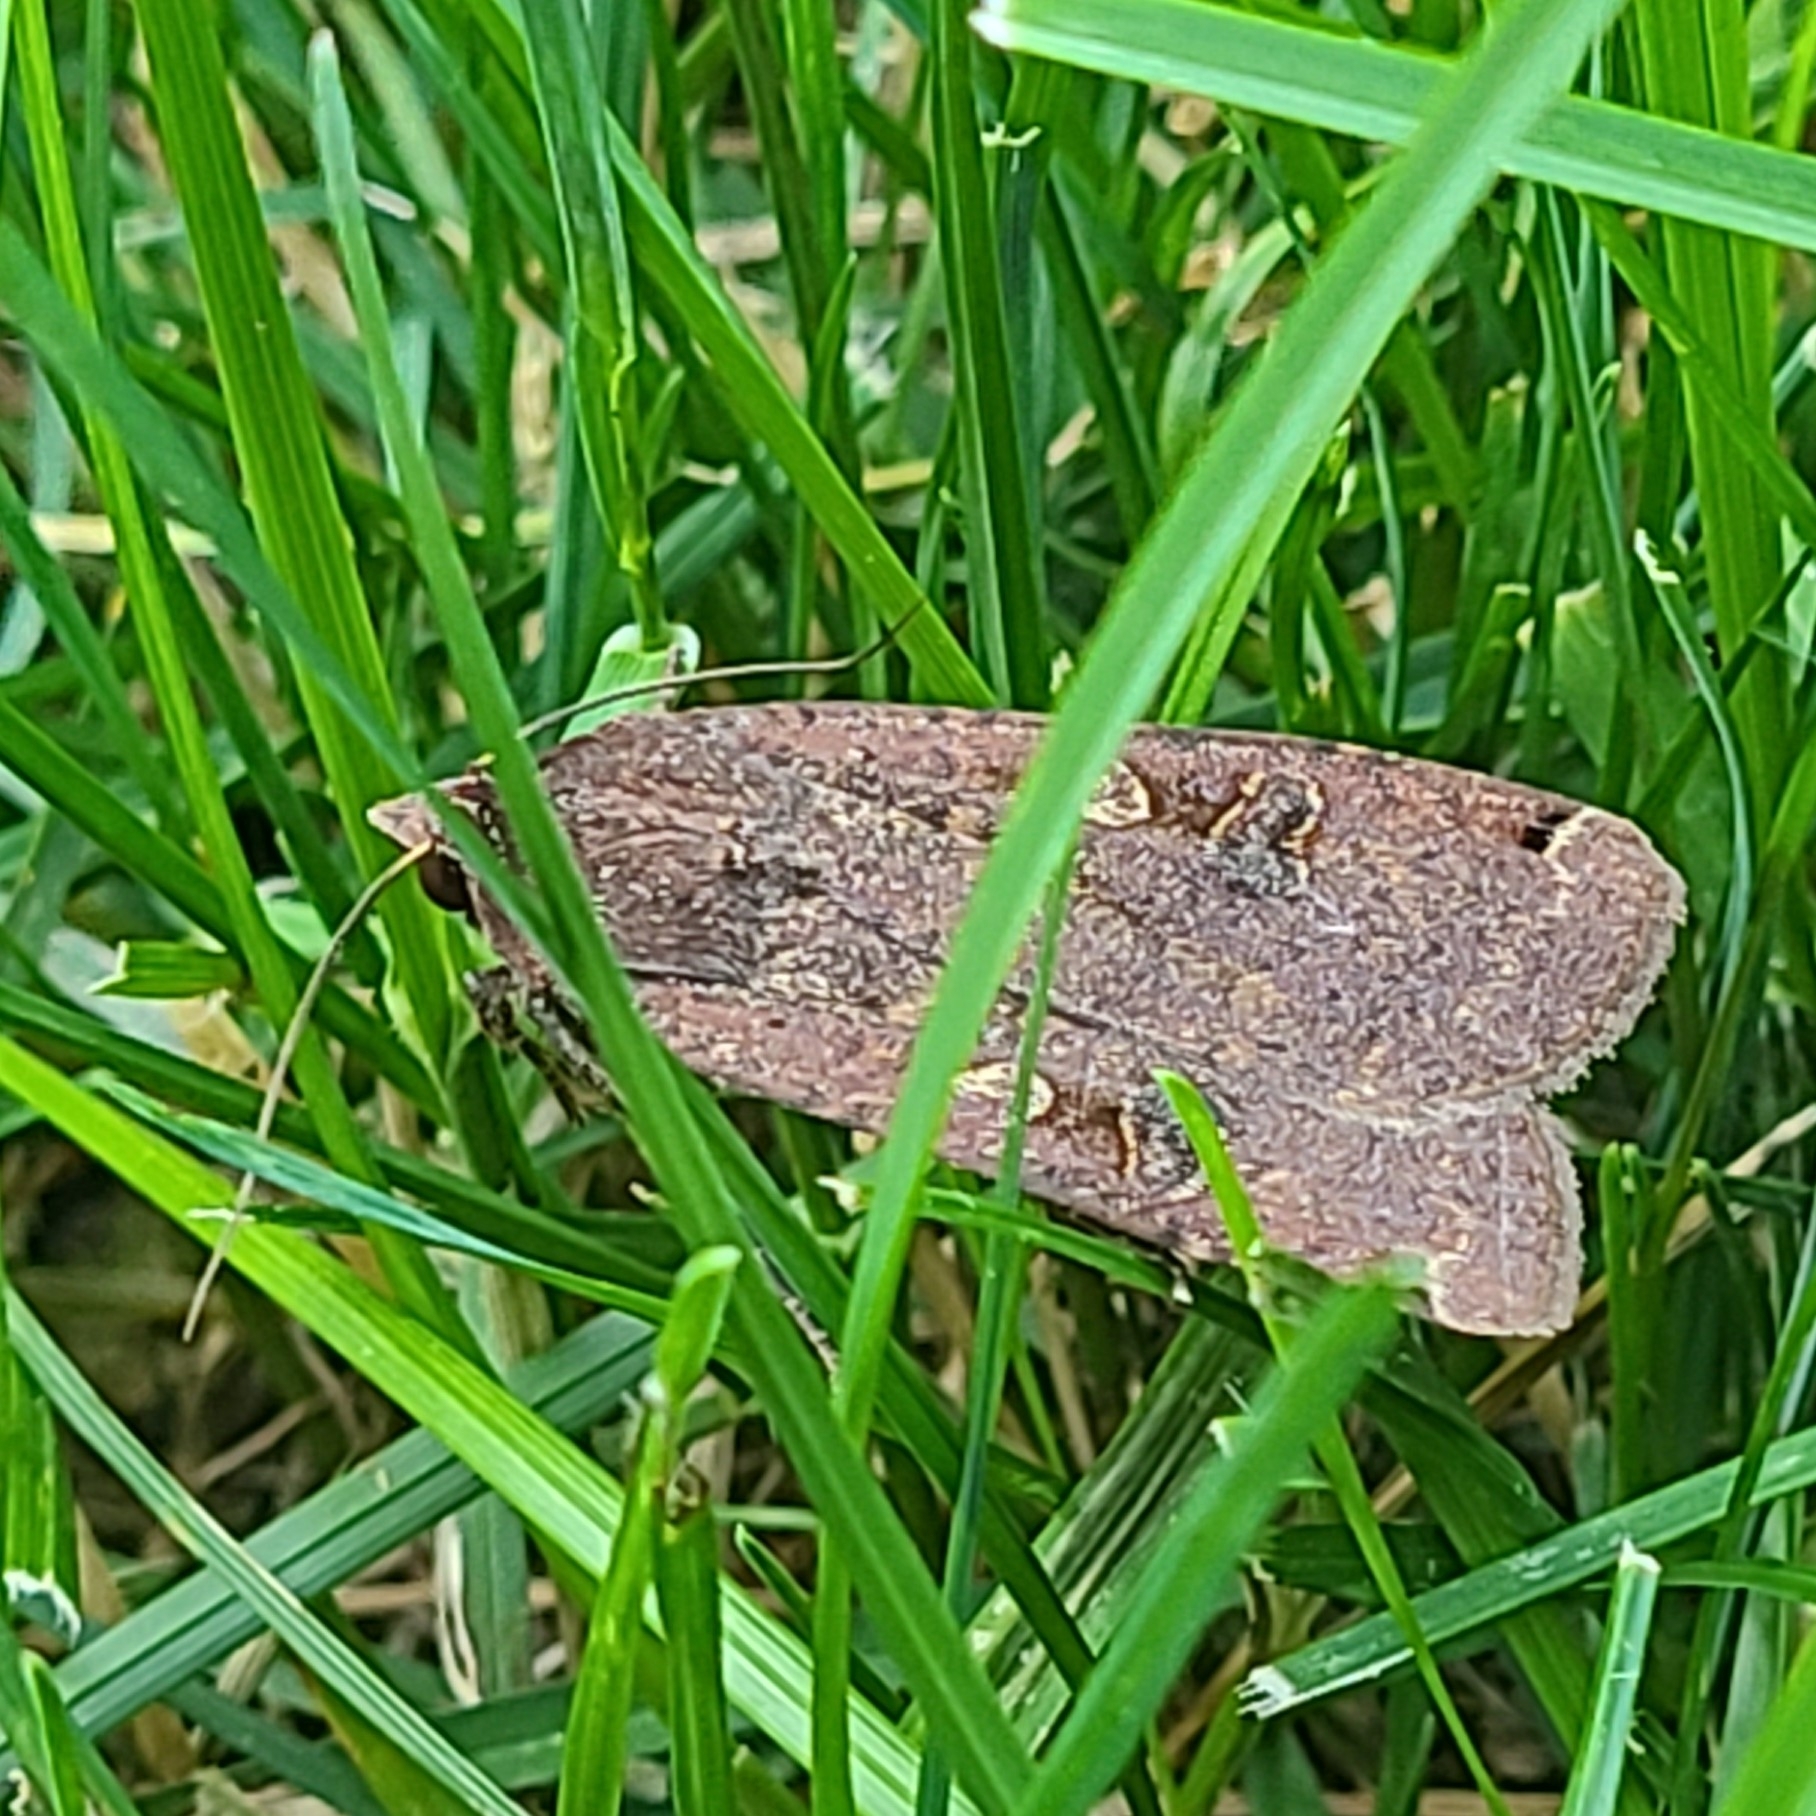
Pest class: cutworms